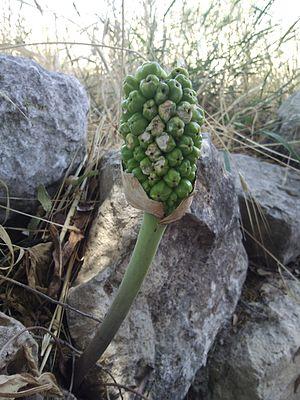
L'arum de Palestine est une espèce de plantes vivaces herbacées fleuries, de la famille des Aracées, endémique de la Palestine.